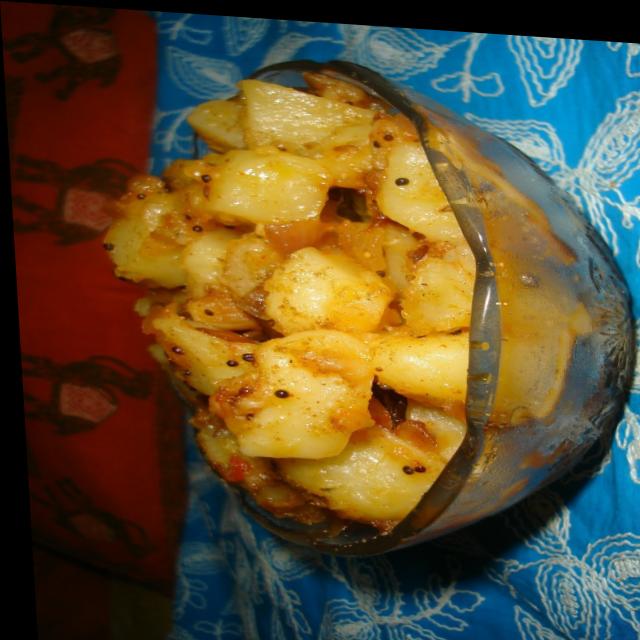
Dish: aloo_masala